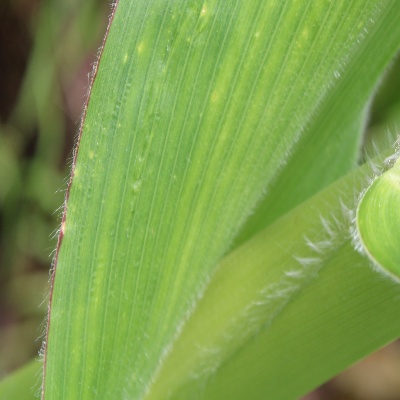
Crop: Maize
Condition: streak virus